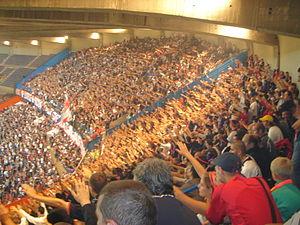
PSG Nancy- 23 septembre 2006
Le Parc des Princes est un stade situé au sud-ouest de la ville de Paris, dans le 16ᵉ arrondissement depuis 1897 et sur le périphérique parisien dans sa configuration actuelle, depuis 1971 près de la commune de Boulogne-Billancourt. Constituant le plus important stade français de 1972 à 1998, il est actuellement le cinquième plus grand stade français, mais toujours l'un des plus anciens et des plus connus de la région parisienne.